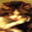
Label: cat